Battle of Mons

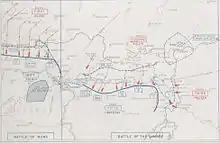

At the Battle of Mons the BEF had some 80,000 men, comprising the Cavalry Division, the independent 5th Cavalry Brigade and two corps, each with two infantry divisions. I Corps (Sir Douglas Haig) and was composed of the 1st Division and 2nd Division. II Corps (Sir Horace Smith-Dorrien) with the 3rd Division and 5th Division. Each division had and in three brigades of four battalions. Each division had twenty-four Vickers machine guns – two per battalion – and three field artillery brigades with fifty-four 18-pounder guns, one field howitzer brigade of eighteen 4.5-inch howitzers and a heavy artillery battery of four 60-pounder guns.